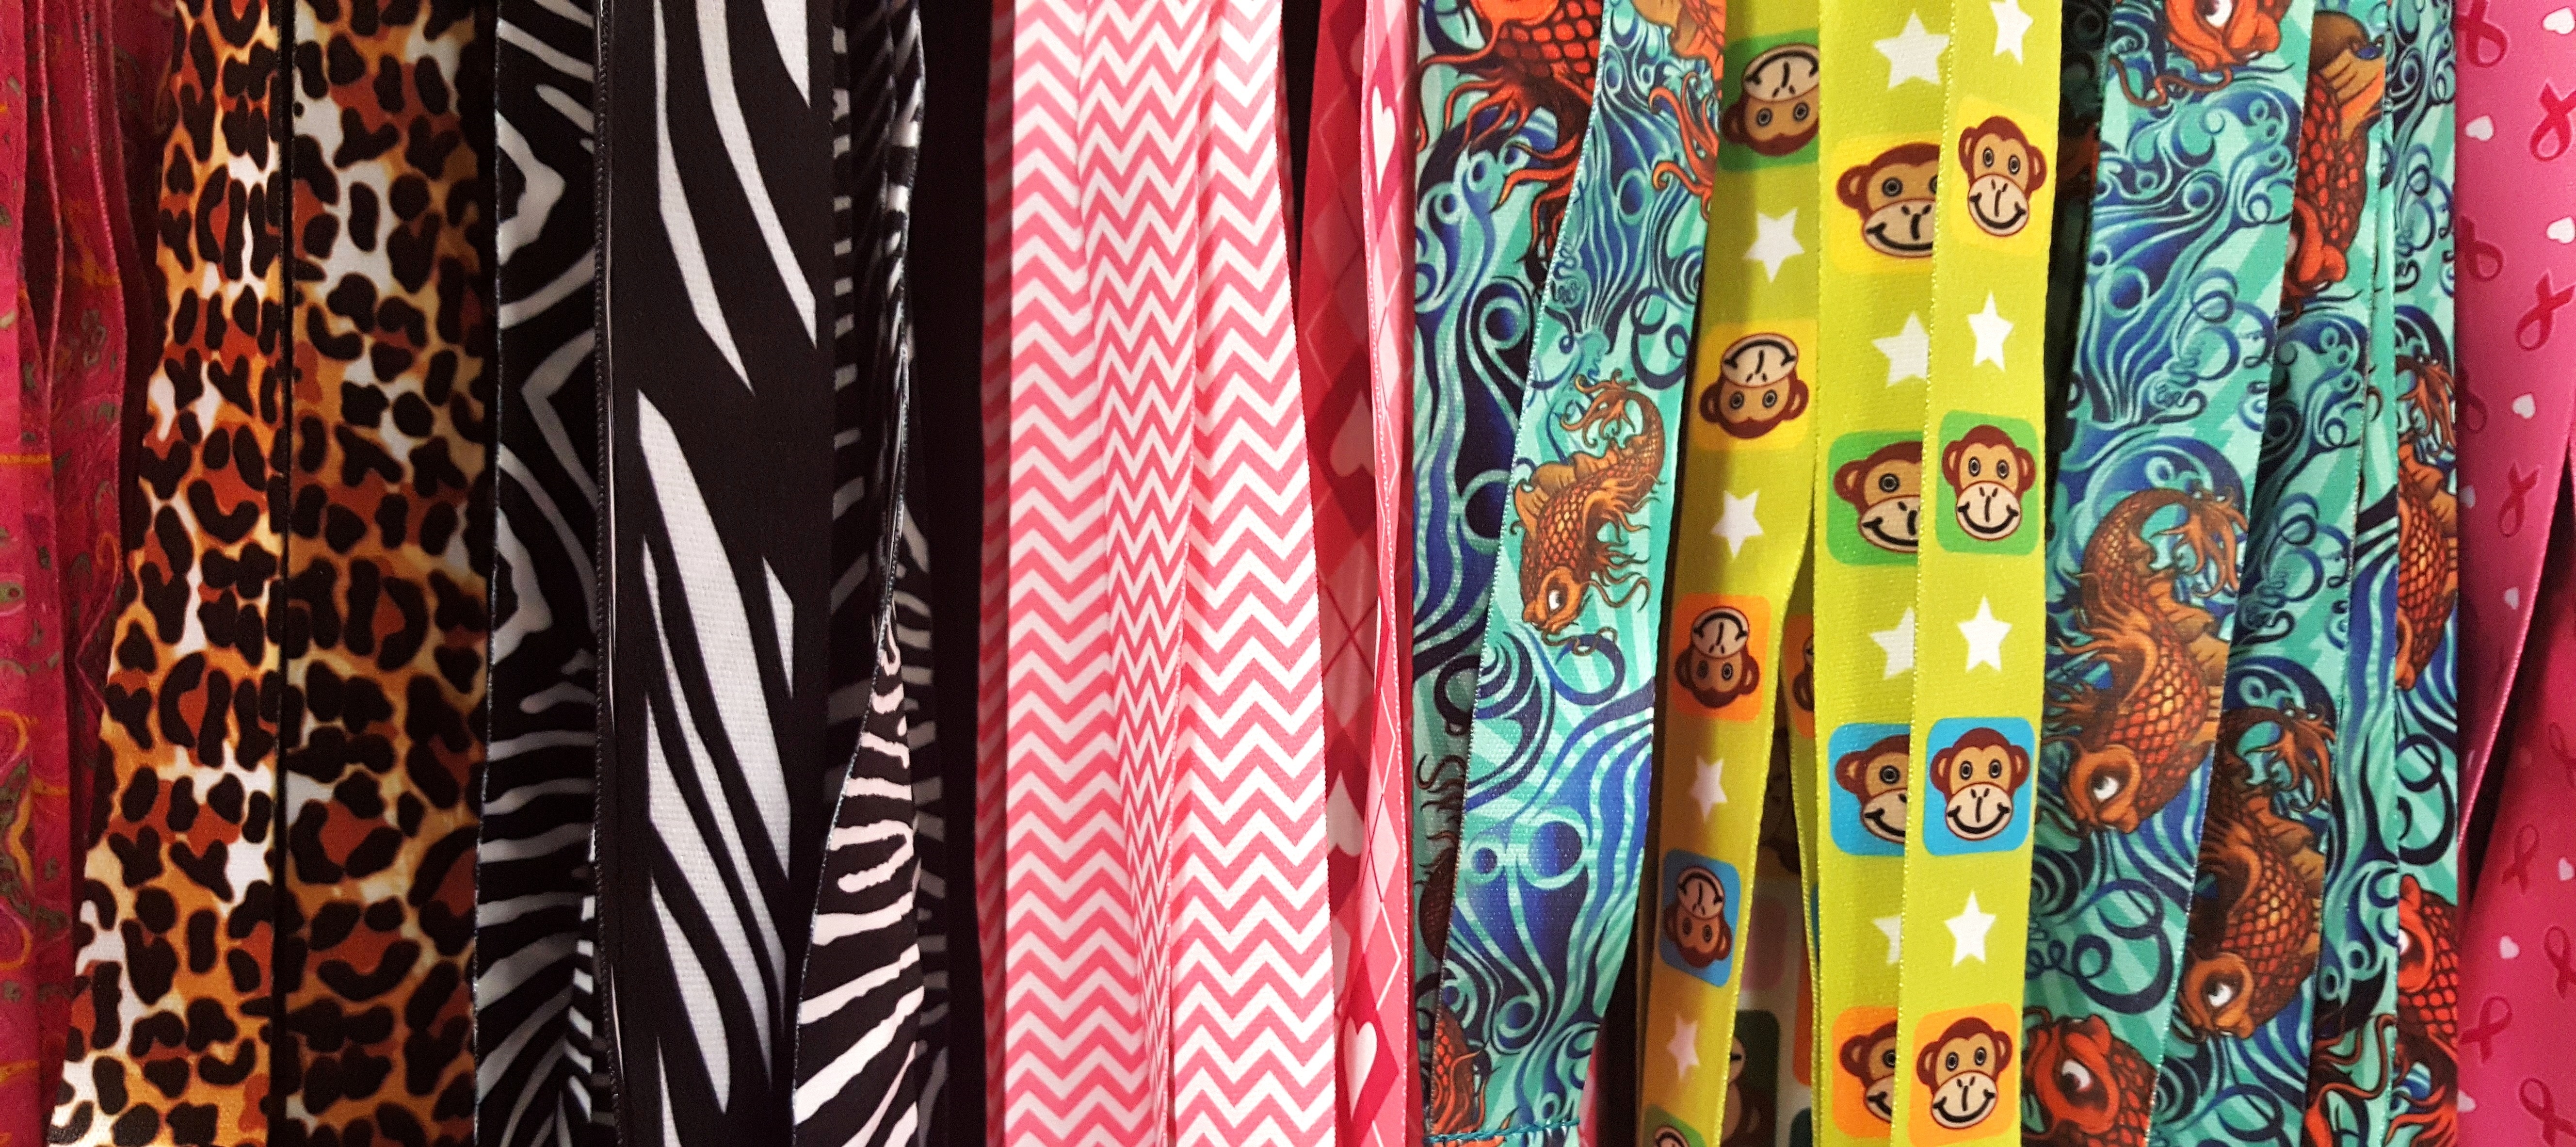
pattern, color, colorful, cloth, variety, material, interior design, textile, colors, design, ribbons, lanyards, lanyard ribbons, neckwear